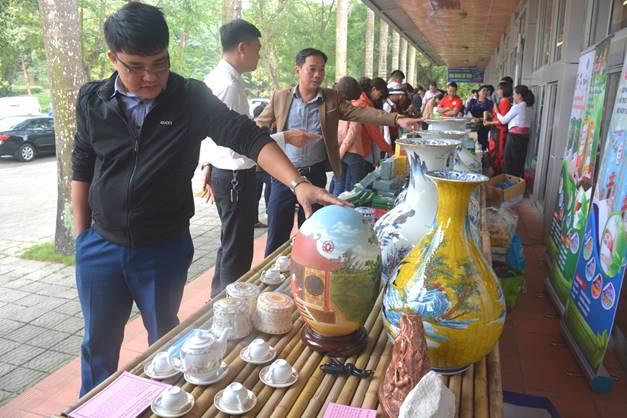
người đàn ông mặc áo khoác màu đen đang sờ vào một món đồ gốm